Empress Walk

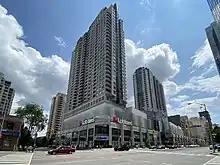
View from Yonge Street

Empress Walk is a large Canadian condominium and retail complex in Toronto, Ontario, Canada. It is located at the intersection of Yonge Street and Empress Avenue in the North York Centre area of the North York district It was developed by Canadian-developers Menkes Developments Ltd. Phase 1 was completed in 1997 and Phase 2 was completed in 2000. It became an important retail complex in North York following its construction.